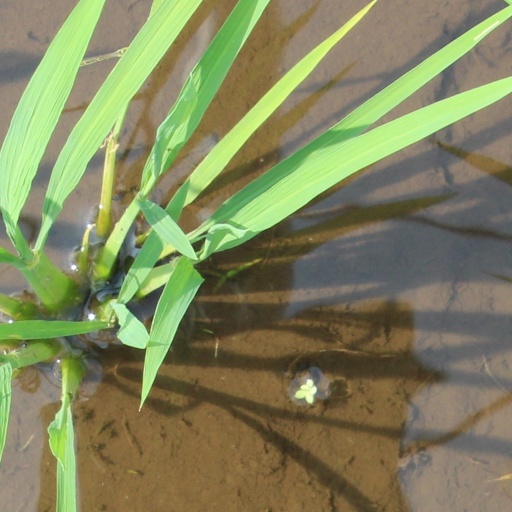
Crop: rice